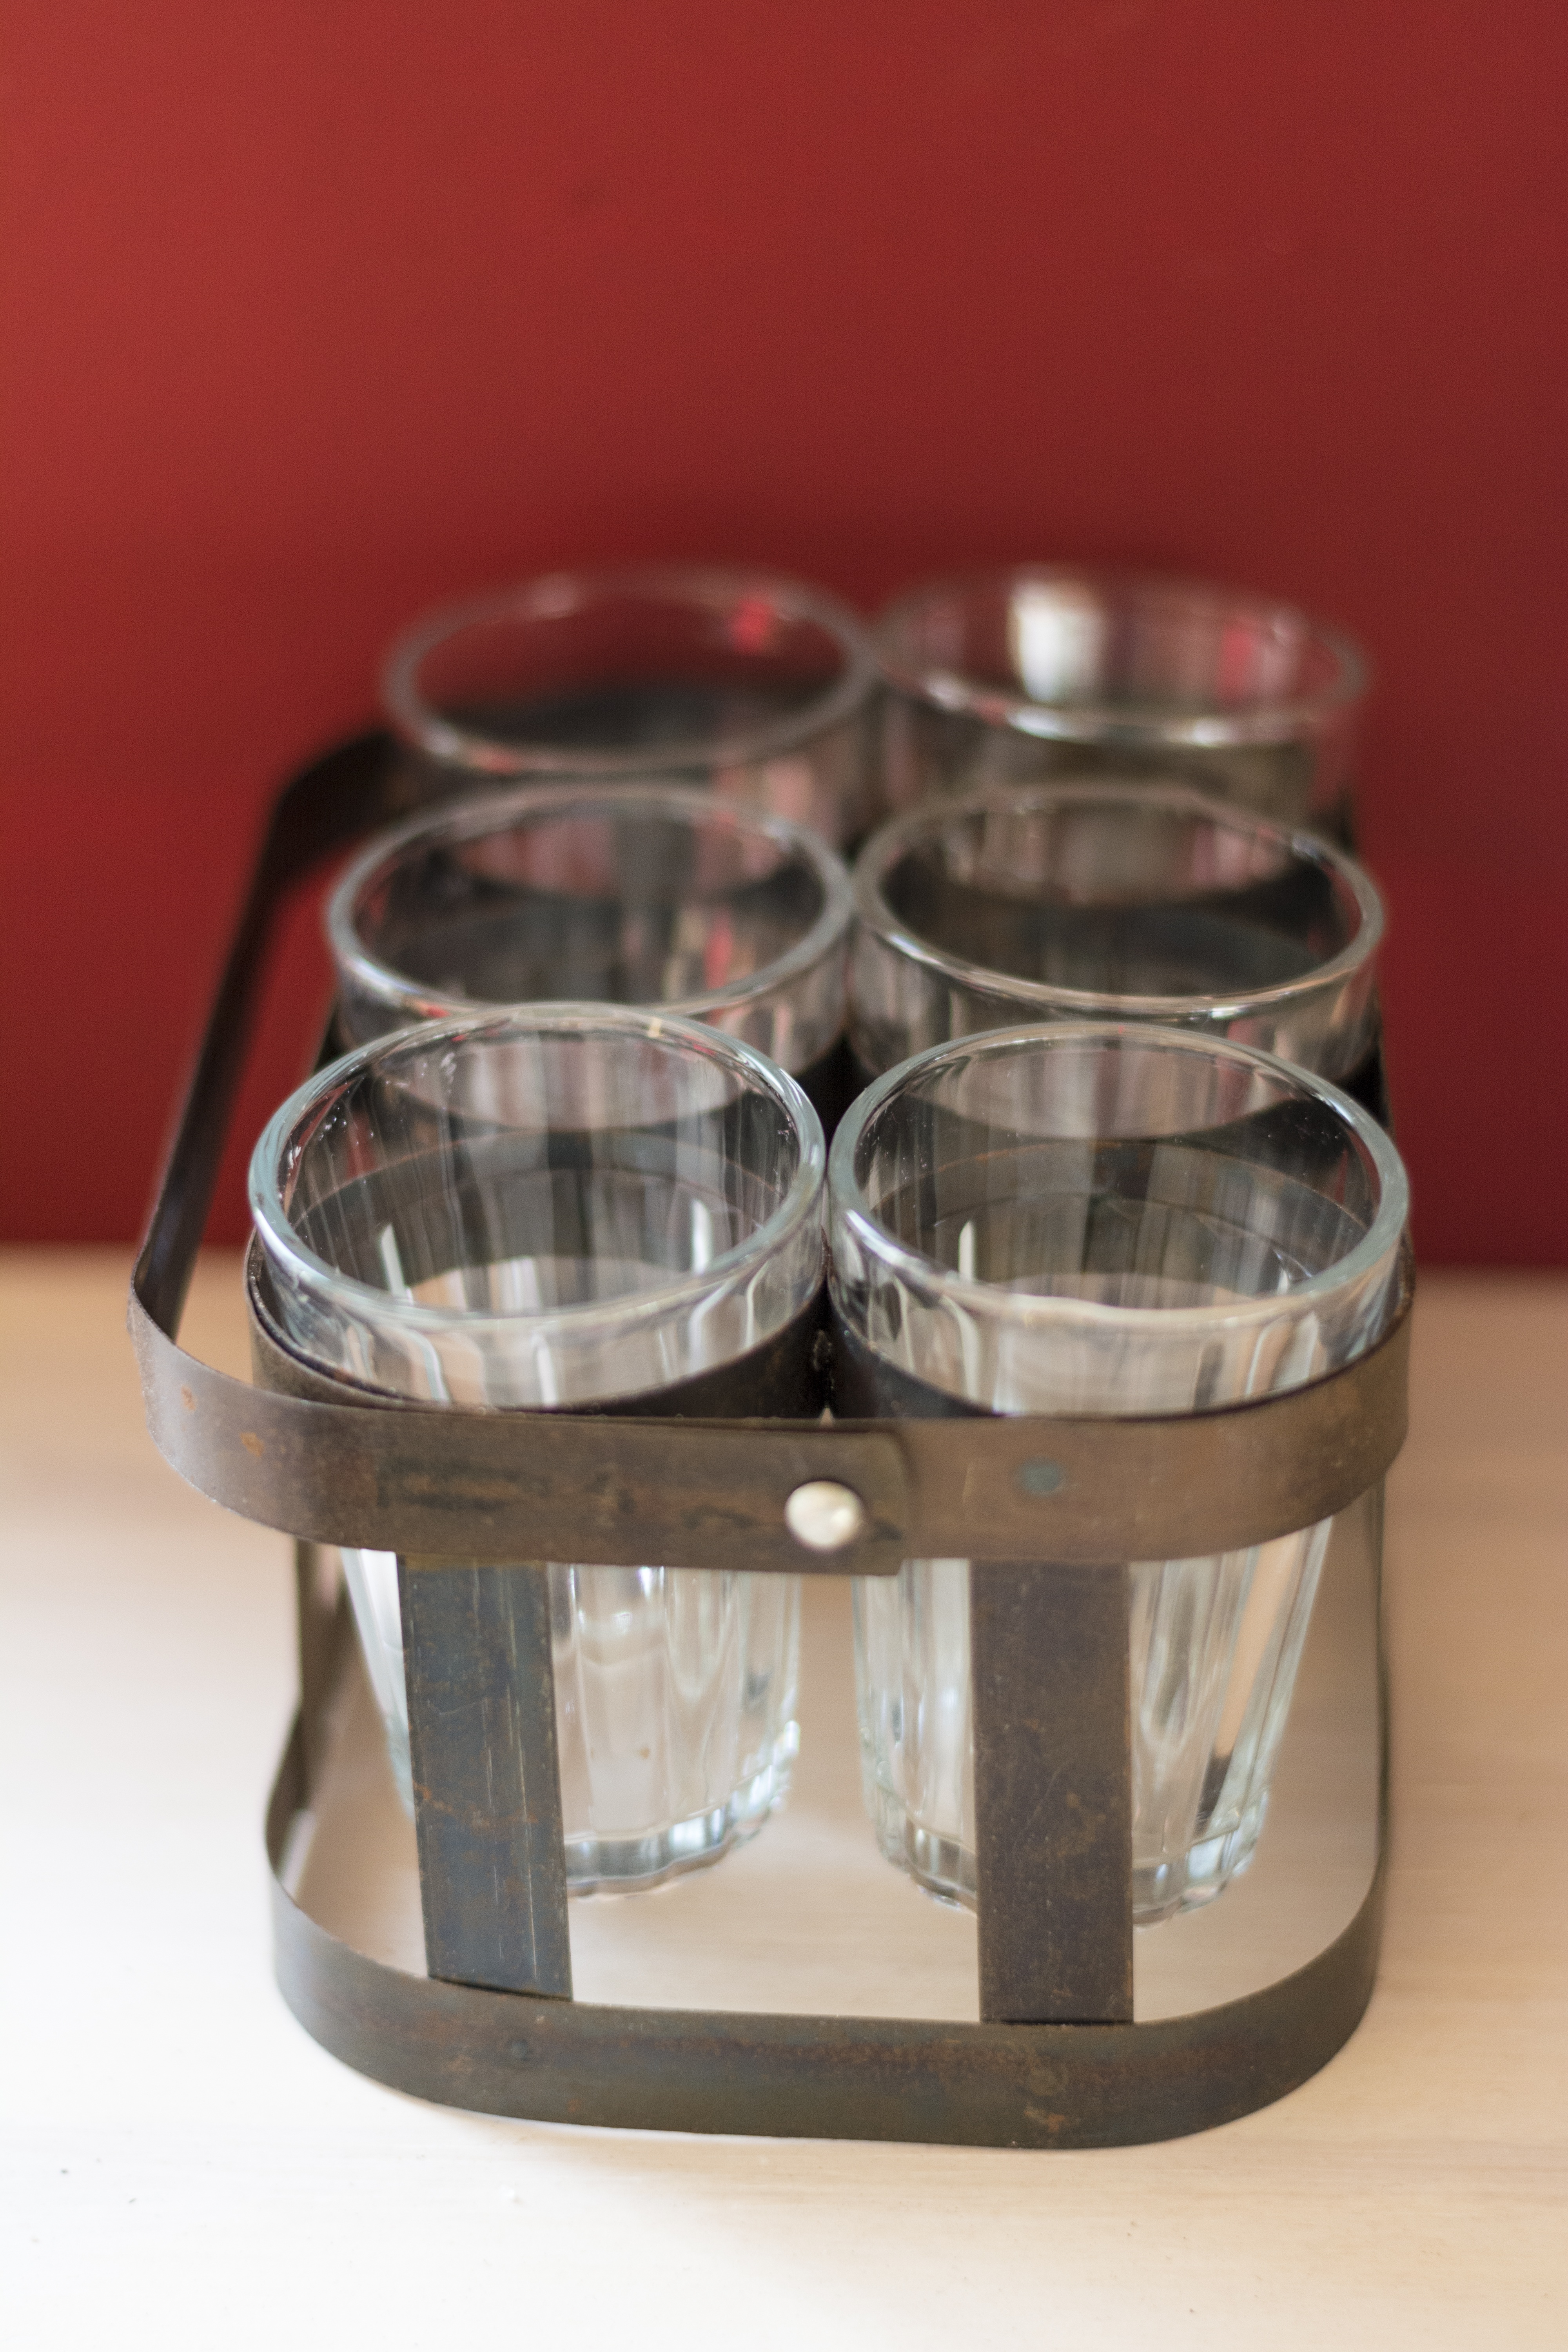
tea, glass, cup, red, kitchen, candle, lighting, product, glasses, tasty, india, chaithee, chai, man made object